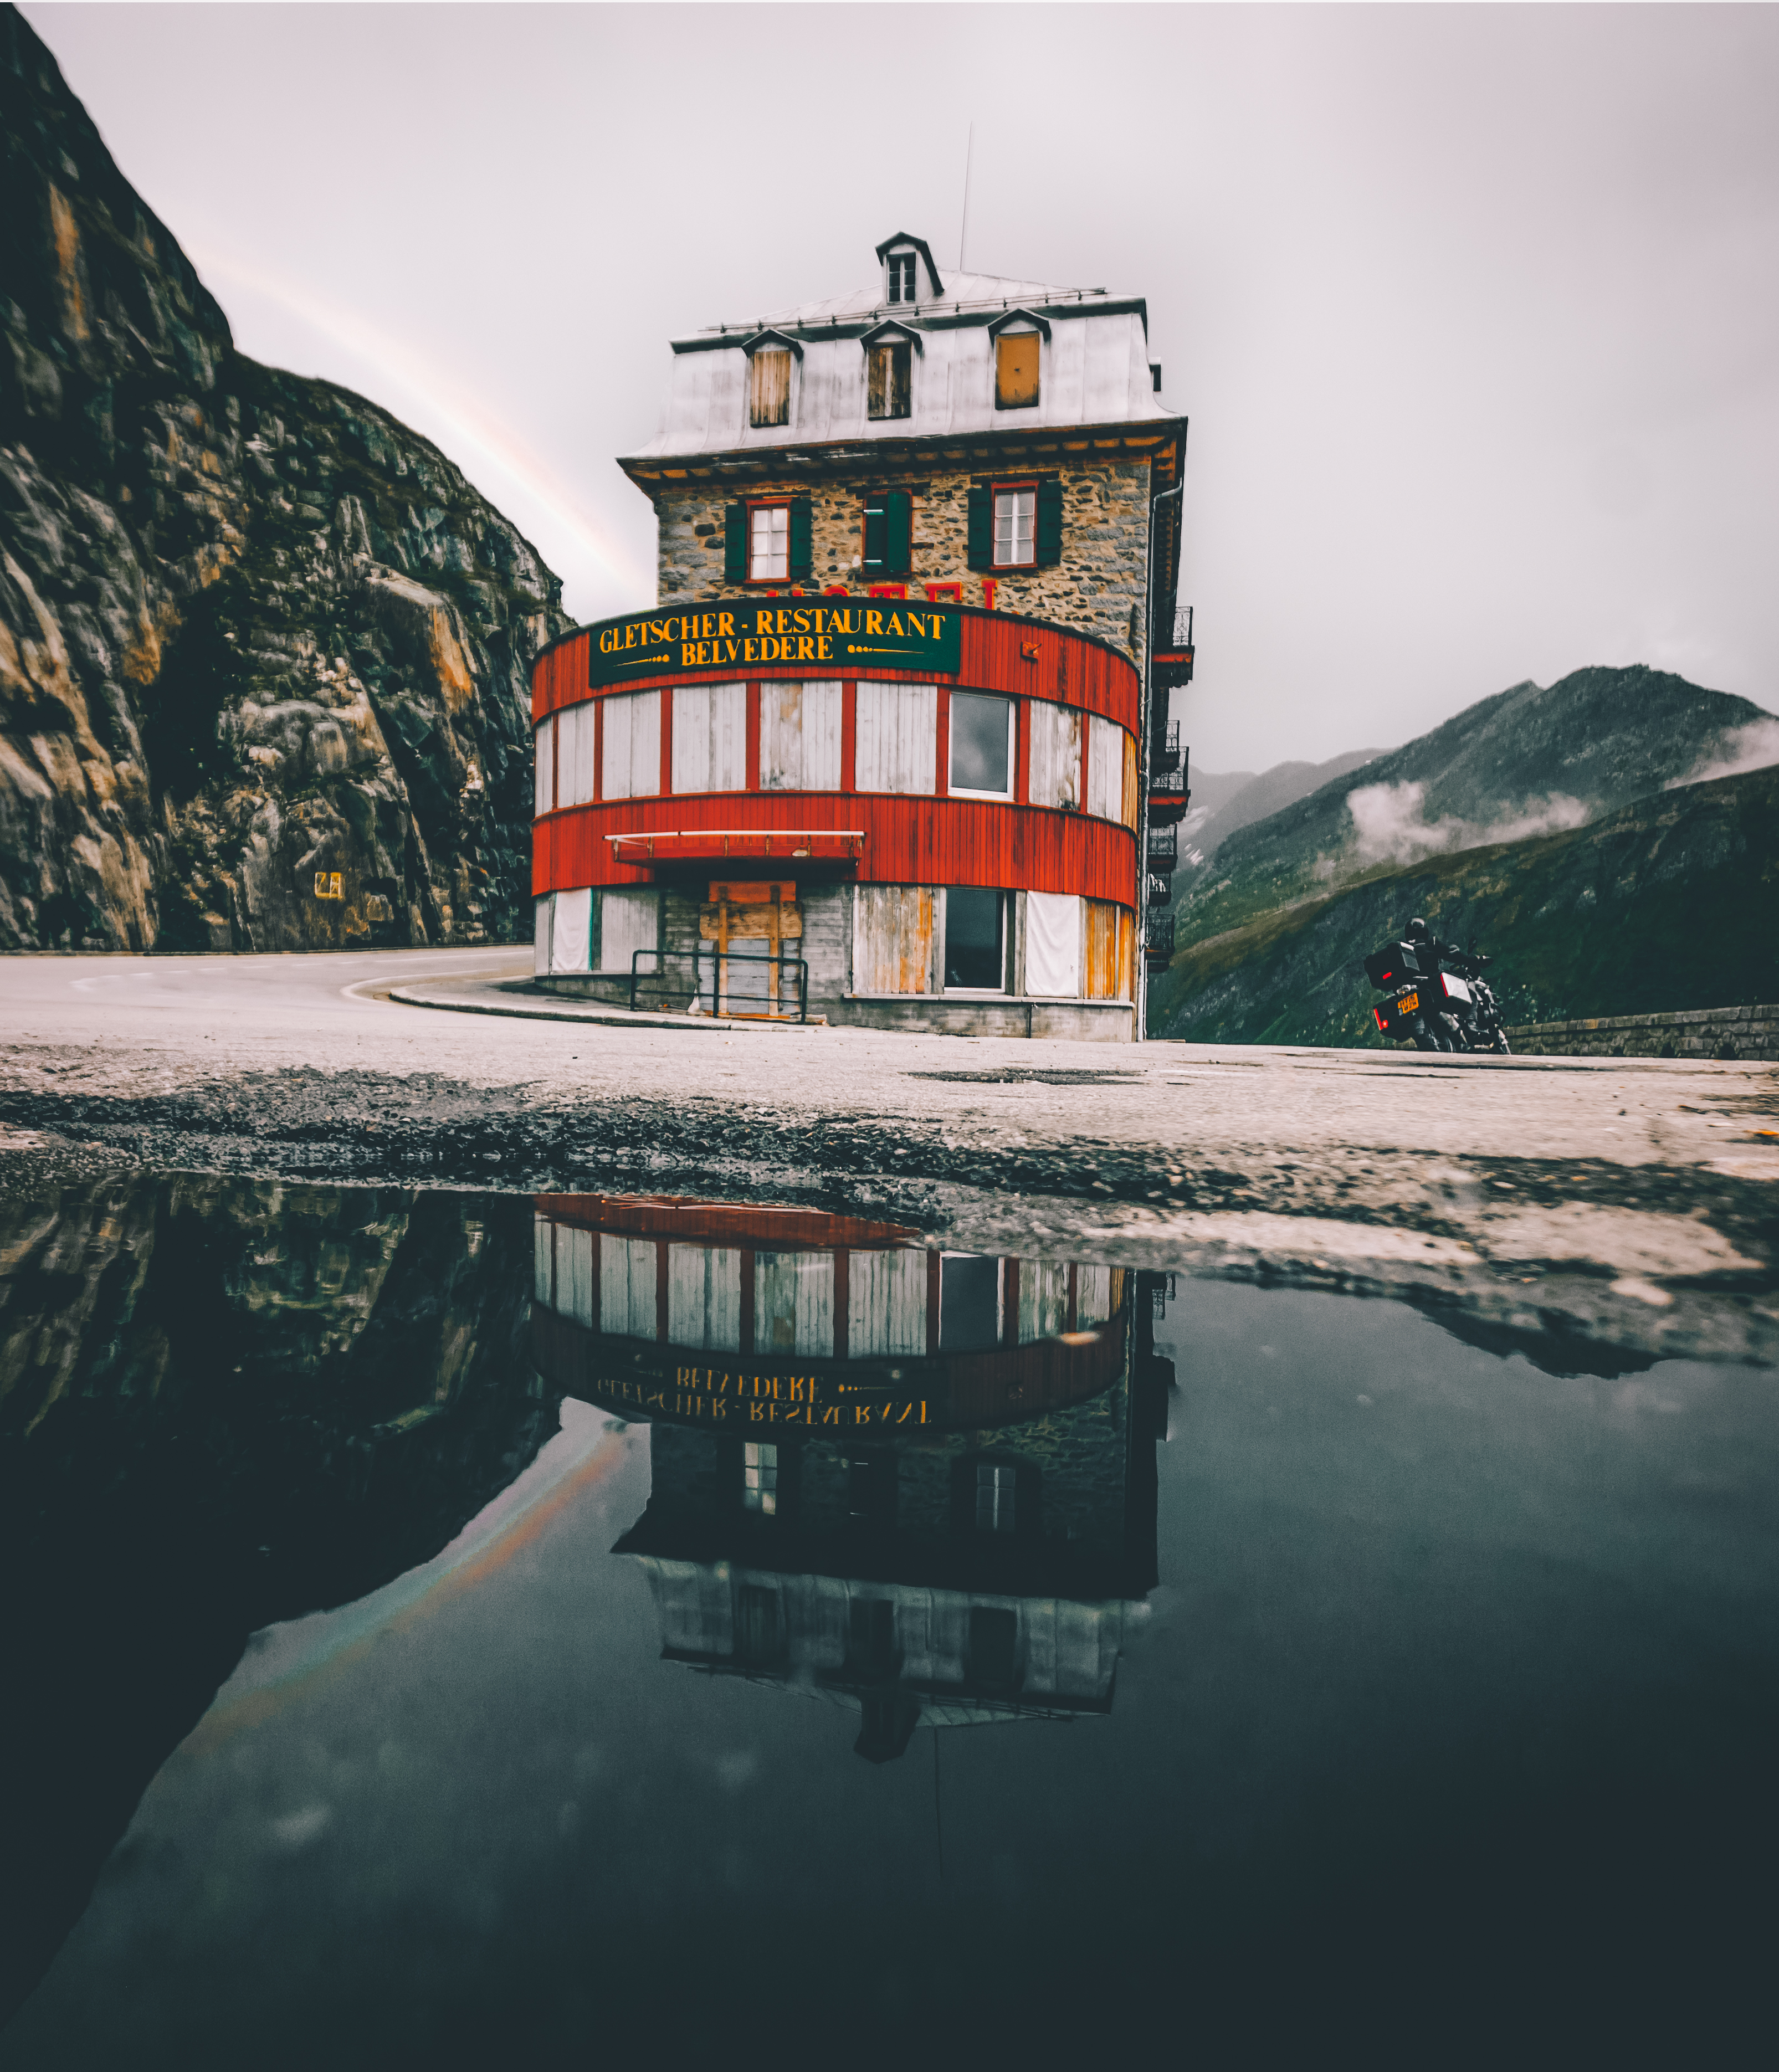
reflection, water, landmark, architecture, sky, house, tower, building, lake, winter, tourism, fjord, mountain, world, snow